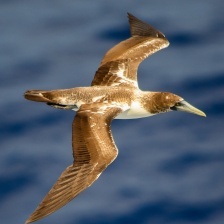
Species: MASKED BOOBY
Scientific name: SULA DACTYLATRA